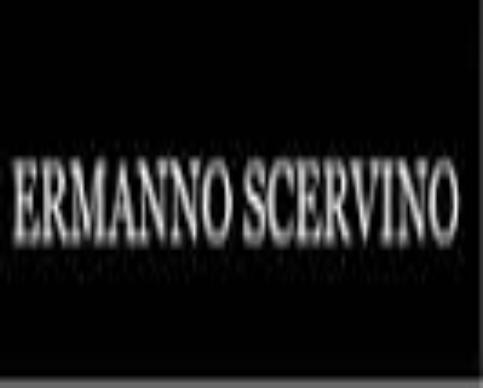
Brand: Ermanno Scervino
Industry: Clothes